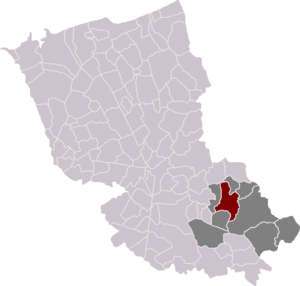
Méteren est une commune française, située dans le département du Nord en région Hauts-de-France.